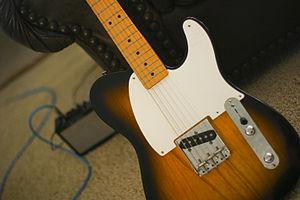
L'Esquire est une guitare électrique produite par Fender qui est commercialisée de 1950 à 1969, puis rééditée en 1986. C'est la première guitare électrique à corps plein à être commercialisée, et qui est encore fabriquée aujourd'hui.